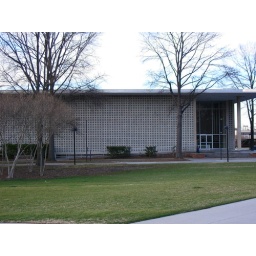
This is seriously the ugliest building I have ever seen. I have a computer science class in here.